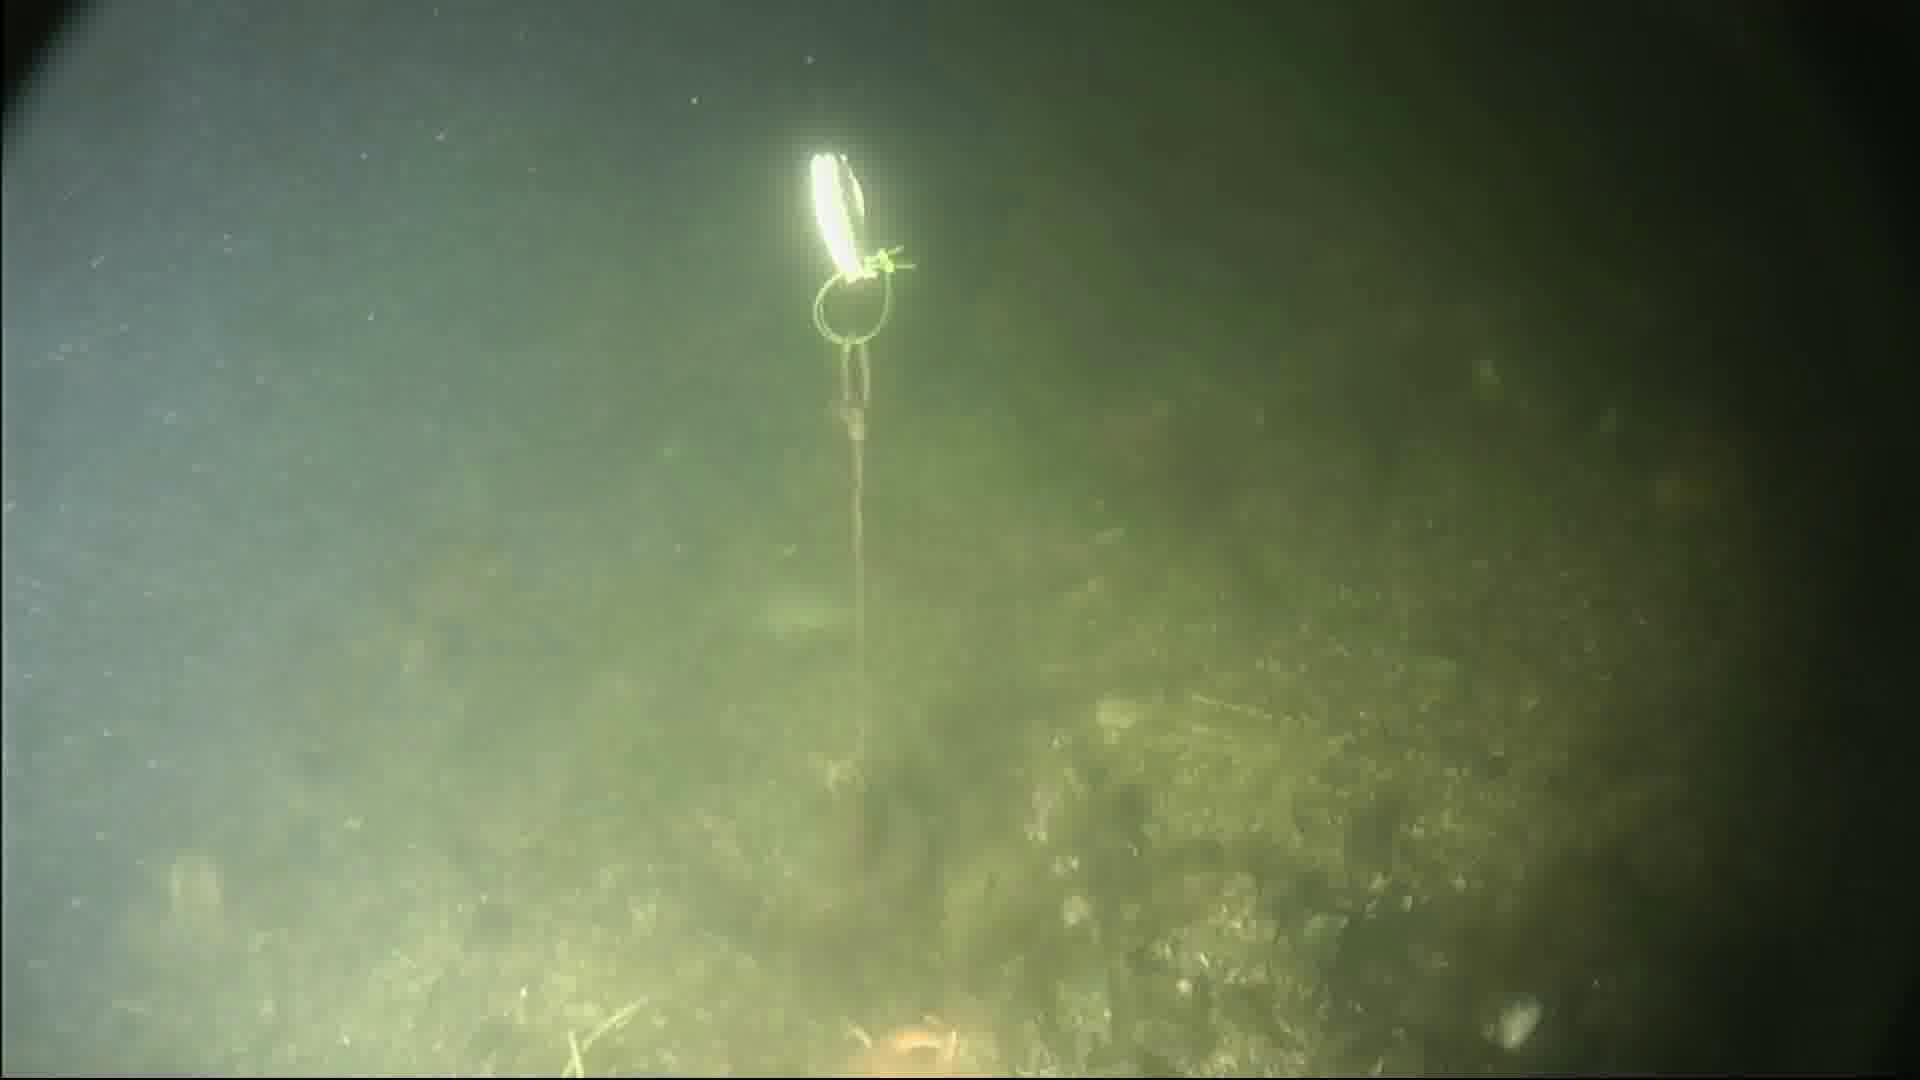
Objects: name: starfish
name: crab